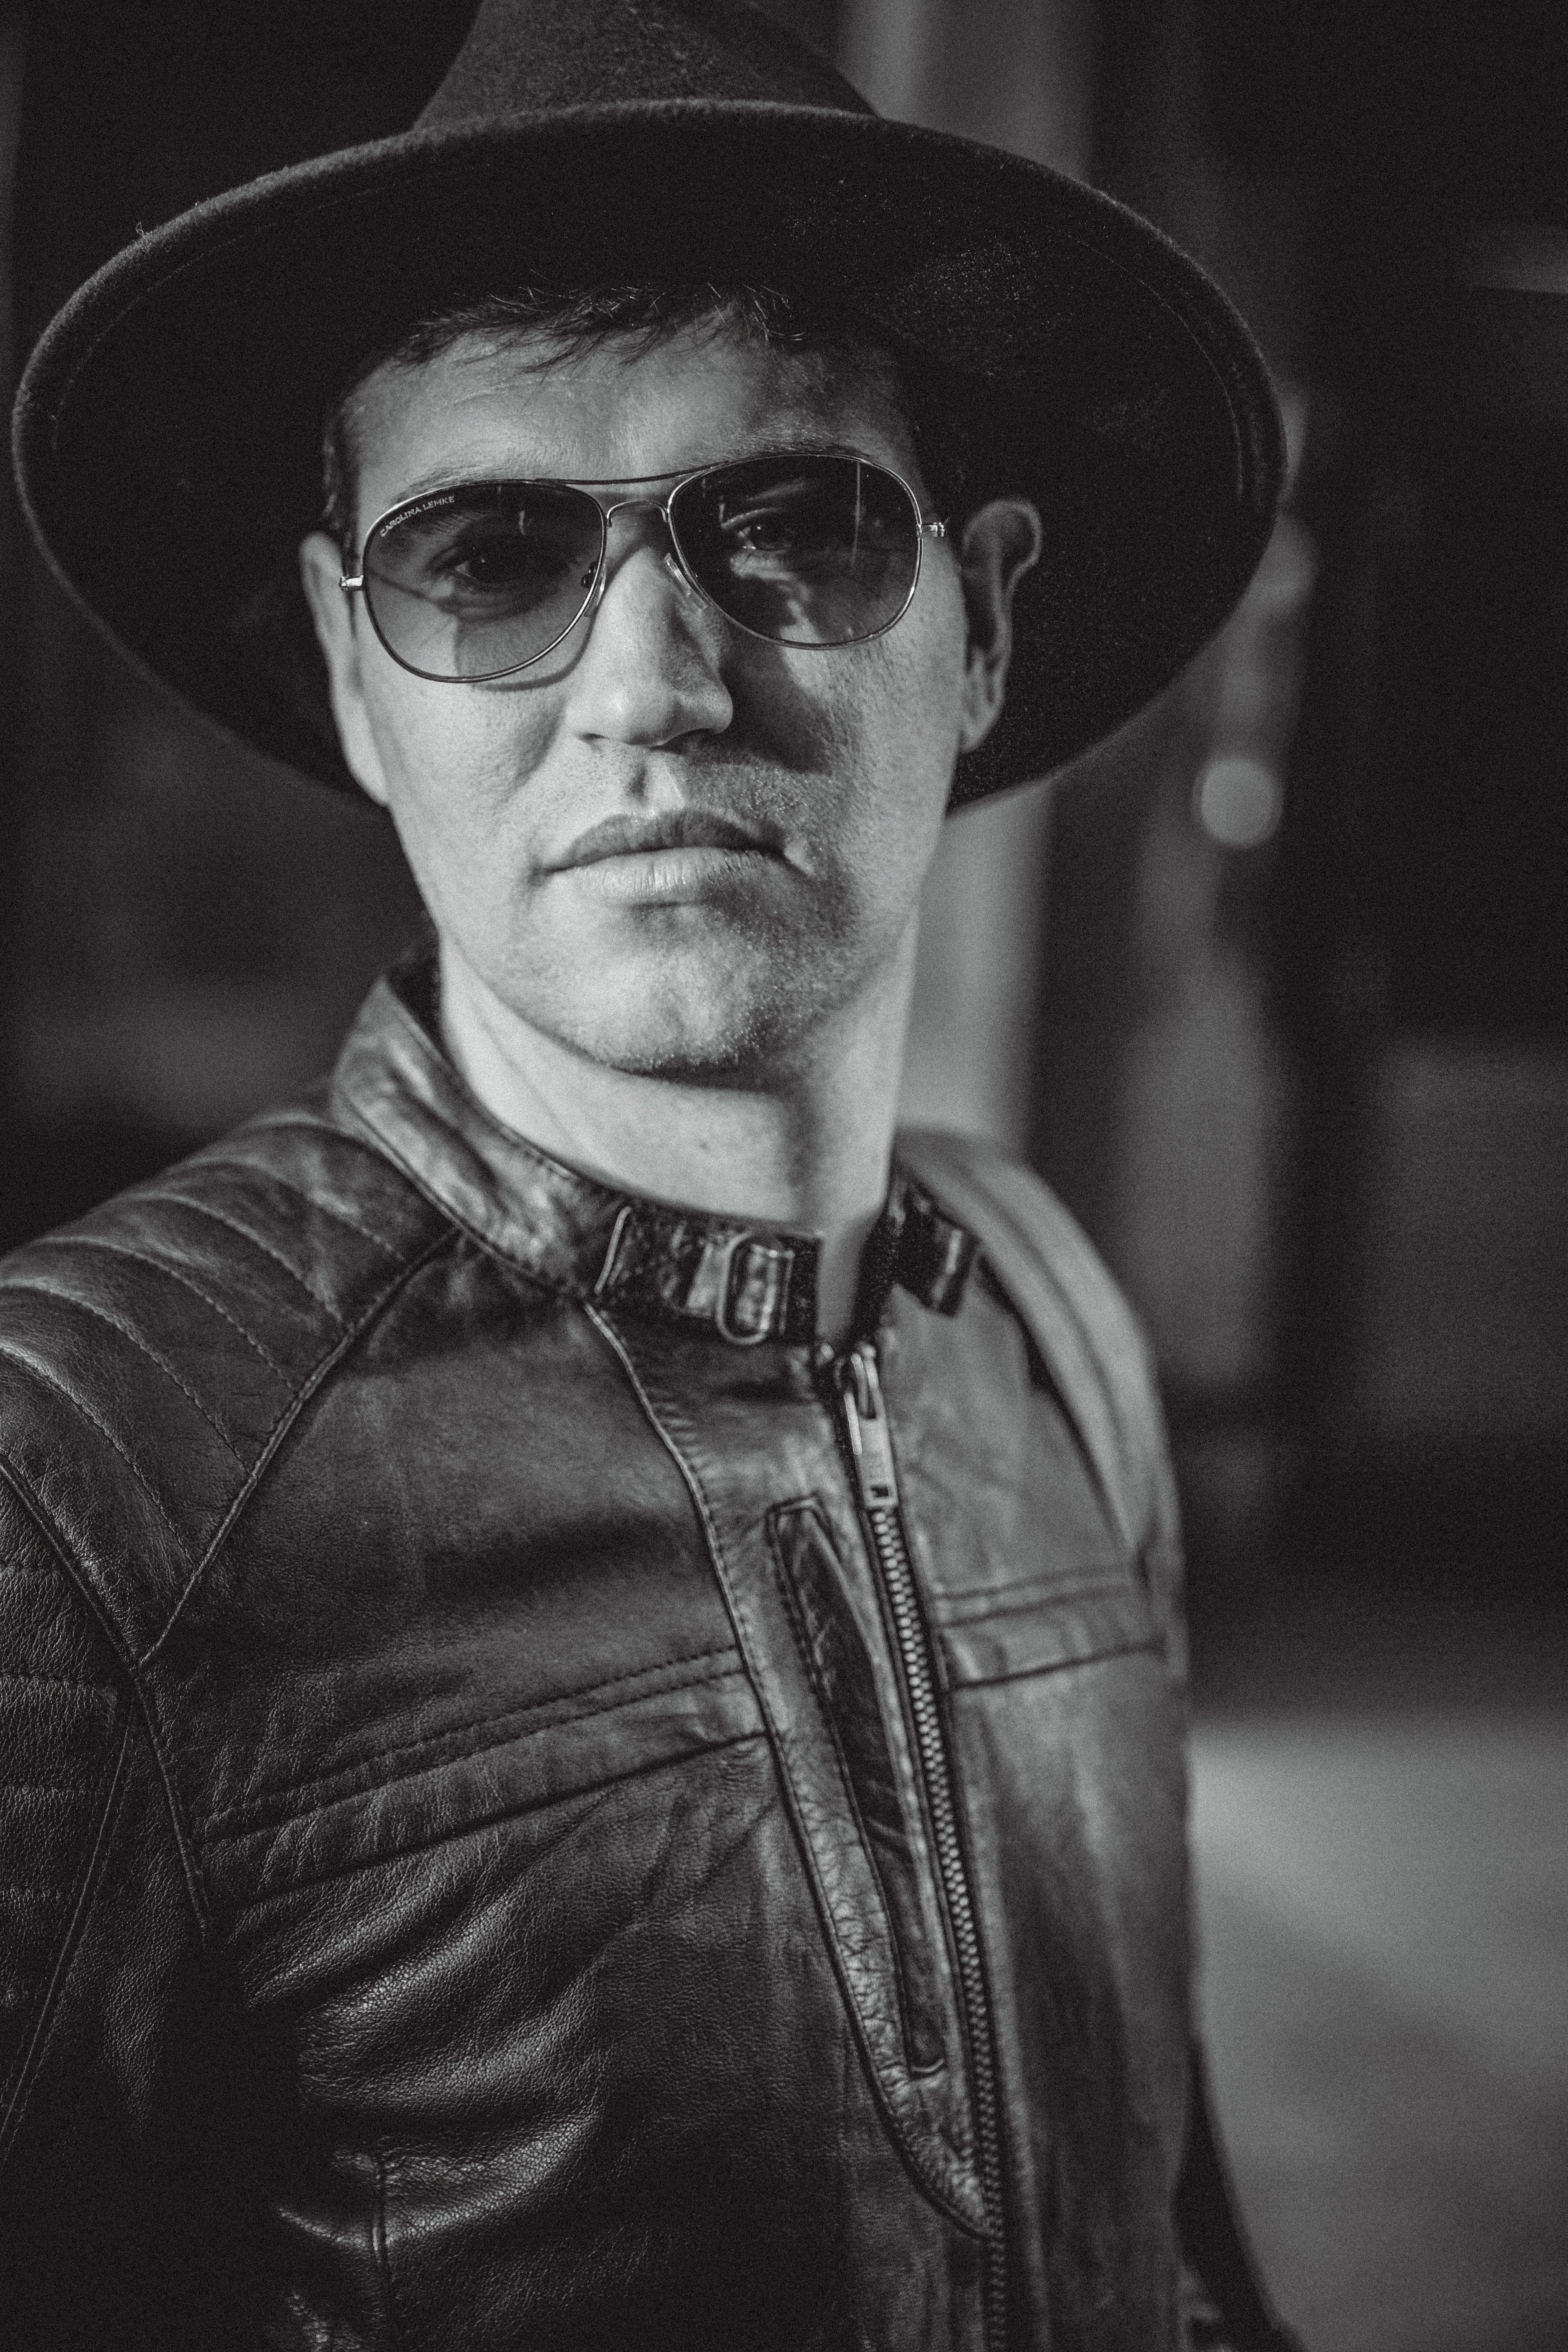
man, person, black and white, boy, view, male, guy, portrait, model, young, youth, fashion, clothing, black, monochrome, eyes, gentleman, cool, sunglasses, glasses, photograph, eyewear, beautiful, style, moscow, european, body, posture, views, photoshoot, attractive, charming, confident, monochrome photography, self confident, film noir, men's, vision care